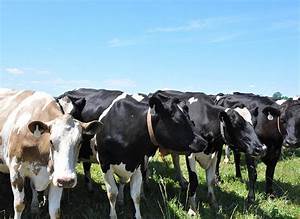
Label: mucca